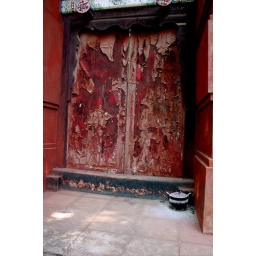
The sign said the temple was over 300 years old and the door definitely looks its age.